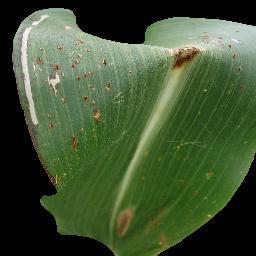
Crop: corn
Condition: (maize)_common_rust